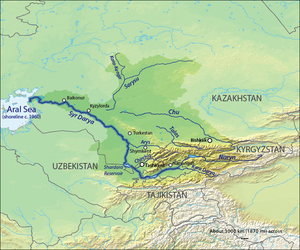
Le Saryssou est une rivière endoréique du Kazakhstan. Long de 800 km, il coule au Kazakhstan dans les oblys de Karaganda et de Kyzylorda. Il a donné son nom au district éponyme.
Le Tchou est un fleuve endoréique dans le nord du Kirghizistan et le sud du Kazakhstan. Il fait environ 1 067 km de long, c'est l'un des plus longs fleuves du Kirghizistan.